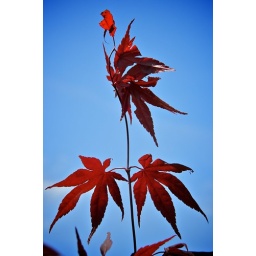
I loved the strong red colour against the beautiful blue sky we had that day.